Feuges

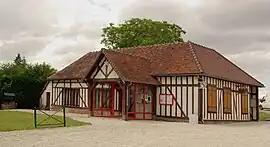
The town hall in Feuges

Feuges is a commune in the Aube department in north-central France.